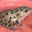
Label: frog